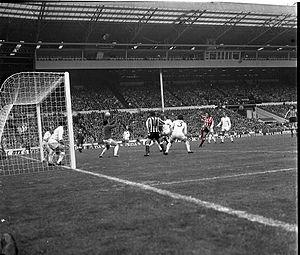
Ian Porterfield, né le 11 février 1946 à Dunfermline et mort le 11 septembre 2007, était un footballeur écossais évoluant au poste de milieu de terrain qui fut ensuite entraîneur.